Sky position (RA, Dec in degrees): 158.952, 27.856
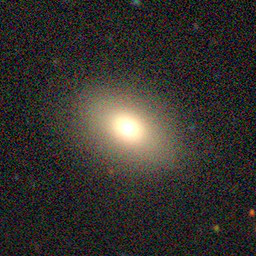
Galaxy morphology: In-between Round Smooth Galaxies